The Hague

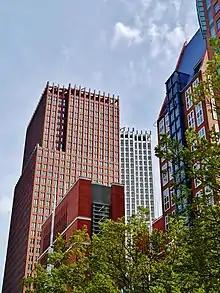
The Ministry of Justice and Security building, opened in 2012

In 1806, when the Kingdom of Holland was a puppet state of the First French Empire, the settlement was granted city rights by Louis Bonaparte. After the Napoleonic Wars, modern-day Belgium and the Netherlands were combined in the United Kingdom of the Netherlands to form a buffer against France. As a compromise, Brussels and Amsterdam alternated as capital every two years, with the government remaining in The Hague. After the separation of Belgium in 1830, Amsterdam remained the capital of the Netherlands, while the government was situated in The Hague. When the government started to play a more prominent role in Dutch society after 1850, The Hague quickly expanded. Many streets were specifically built for the large number of civil servants employed in the country's government and for the Dutchmen who were retiring from the administration of the Netherlands East Indies. The growing city amalgamated the rural municipality of Loosduinen partly in 1903 and completely in 1923.